Edward Hewitt Nichols

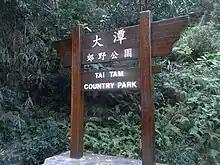
The Tai Tam Country Park was established in 1977.

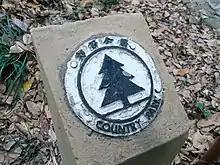
Early logo of Hong Kong country parks in Plover Cove Country Park, before the addition of the lower waves representing oceans.

Nichols was very supportive of the conservation of rural areas in Hong Kong. He had served as the chairperson of the Natural Conservation Working Group of the Agriculture and Fisheries Department. He actively promoted Hong Kong Tree Planting Day. In the early 1970s, Nichols called for awareness of the importance of nature conservation, warning Hong Kong people not to "only care about short-term economic benefits while ignoring that we will be criticised in the future". Within his term, he pointed out many times that half of the Hong Kong population were teenagers under the age of , with four million citizens living in a -square-kilometre urban area; expanding country parks could help teenagers and citizens unwind and, in the long term, relieve social discontent caused by the 1967 Hong Kong riots. In 1971, after Murray MacLehose had become Governor of Hong Kong, country parks in Hong Kong were significantly developed. MacLehose said, "Everyone can enjoy nature, but only some can enjoy golf courses and yachts." Under MacLehose's lead, in August 1976, the Hong Kong government legislated the Country Parks Ordinance and officially established the Country and Marine Parks Authority and the Country and Marine Parks Board, responsible for designating and managing country parks. Nichols became the first supervisor of the former and first chairperson of the latter.